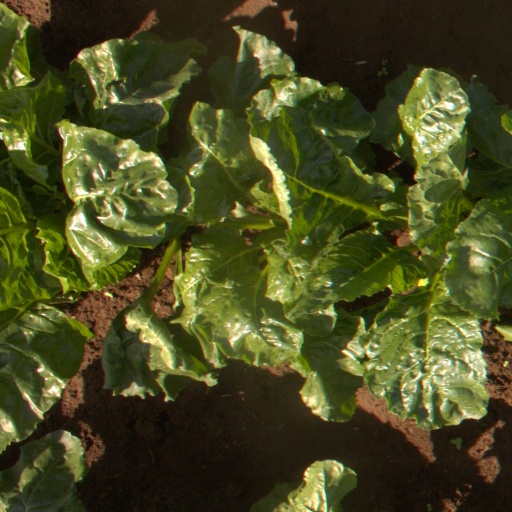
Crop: sugar beet